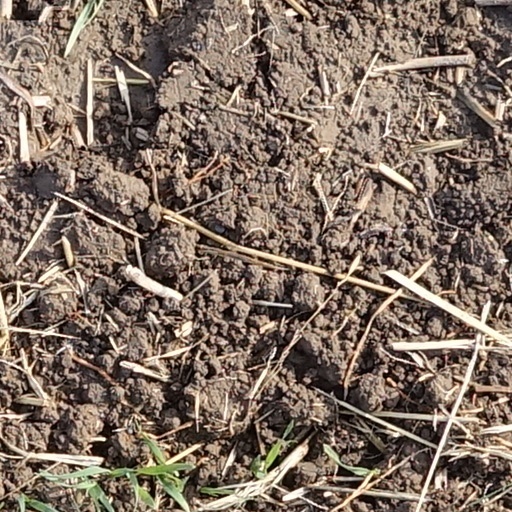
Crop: wheat